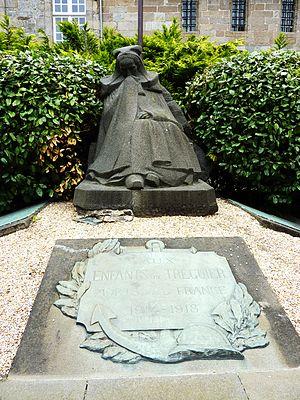
Tréguier [tʁegje] est une commune, chef-lieu de canton du département des Côtes-d'Armor, dans la région Bretagne, en France.
L'histoire de la Bretagne commence avec un peuplement dont les traces remontent à la Préhistoire, dès 700 000 ans av. J.-C. La période néolithique, qui commence dans ces régions vers 5000 av. J.-C., y est marquée par le développement d'un mégalithisme important se manifestant dans des sites comme le cairn de Barnenez, le cairn de Gavrinis, la Table des Marchands de Locmariaquer ou les alignements de Carnac. Au cours de sa protohistoire qui commence vers le milieu du IIIᵉ millénaire av. J.-C., le sous-sol riche en étain permet l'essor d'une industrie produisant des objets de bronze, ainsi que de circuits commerciaux d'exportation vers d'autres régions d'Europe. Durant les siècles qui précèdent notre ère, elle est habitée par des peuples gaulois comme les Vénètes ou les Namnètes, avant que ces territoires ne soient conquis par Jules César en 57 av. J.-C., puis progressivement romanisés.